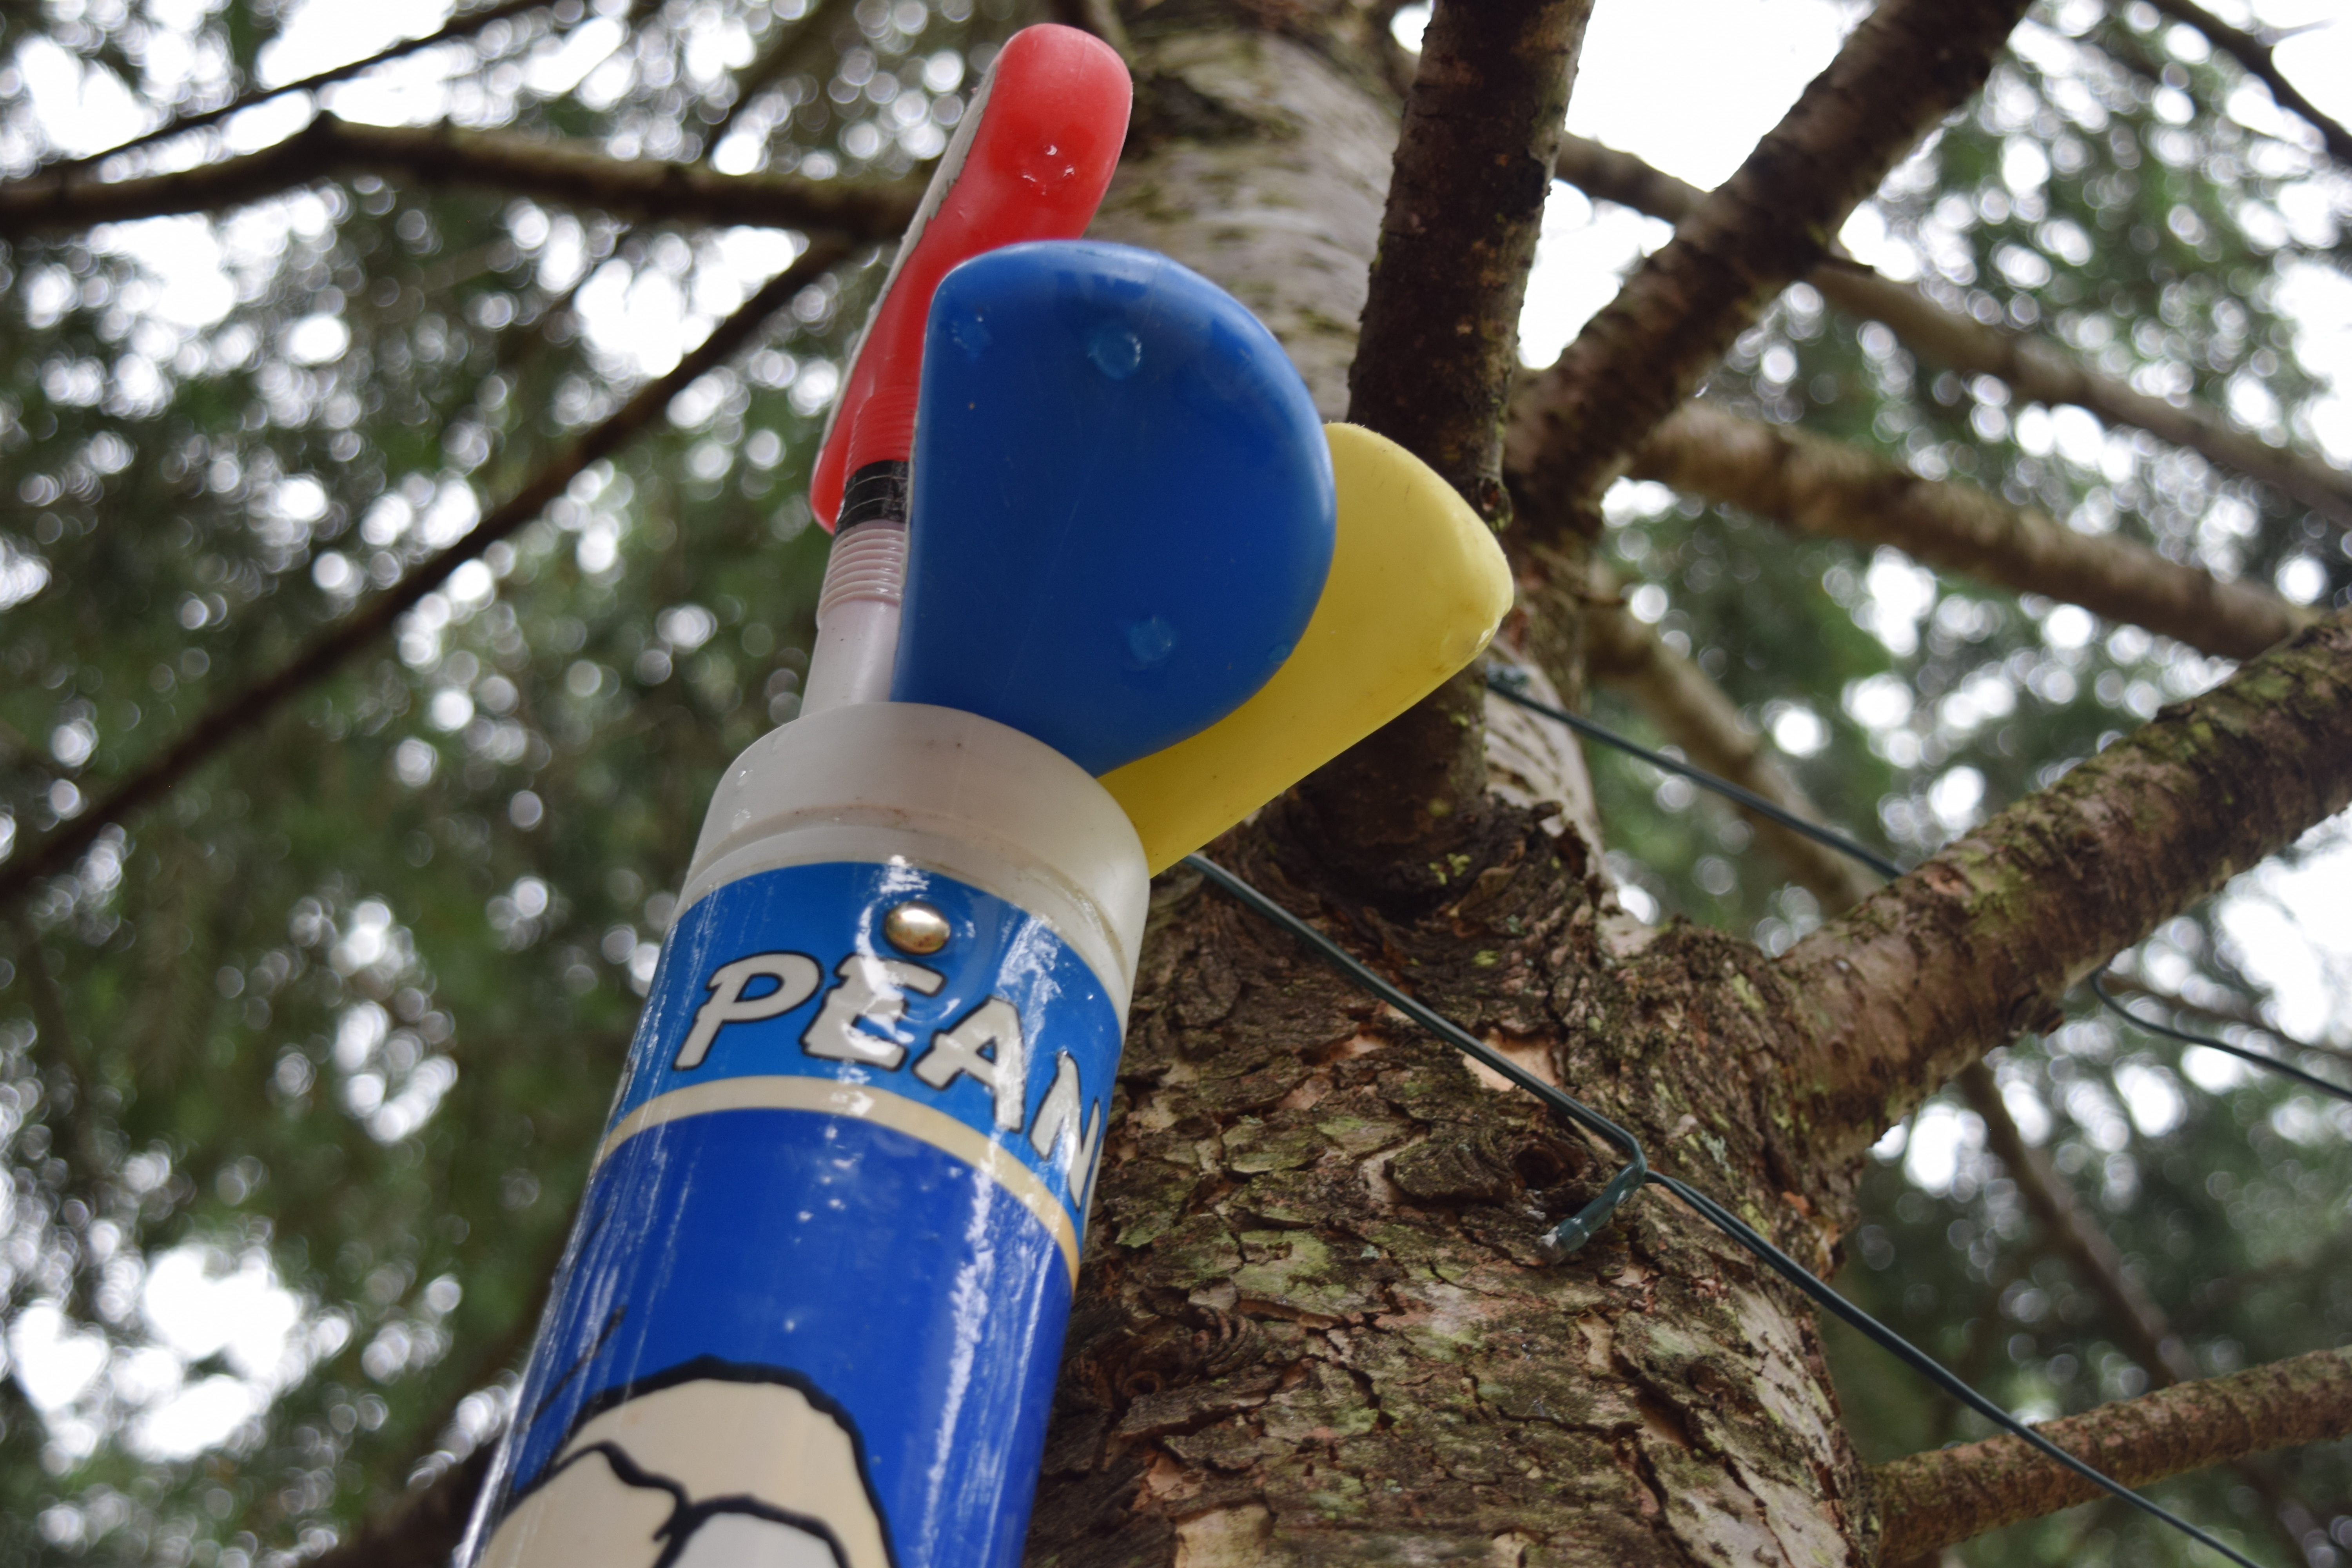
bird, spring, blue